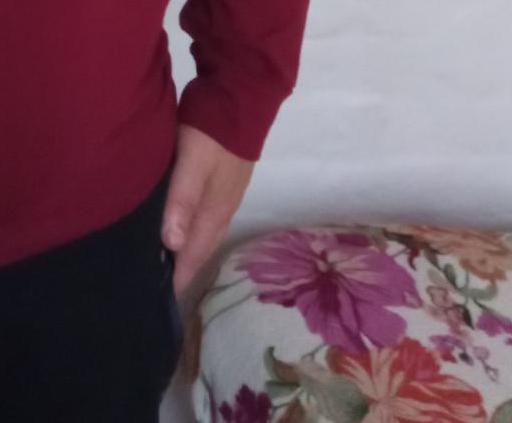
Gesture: no_gesture